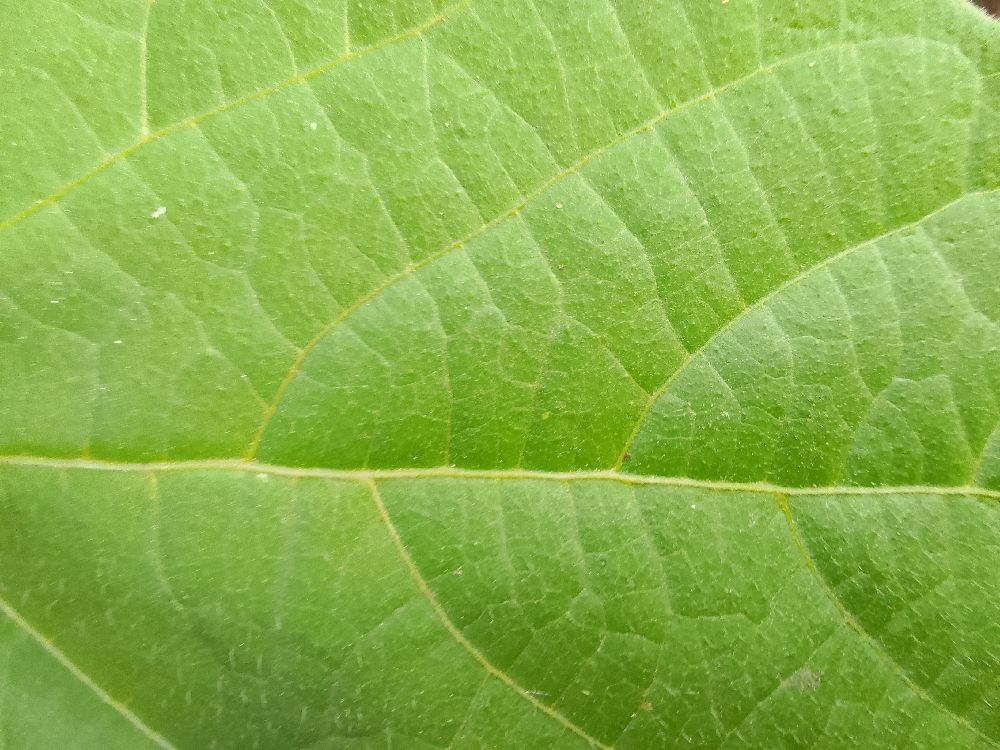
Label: healthy